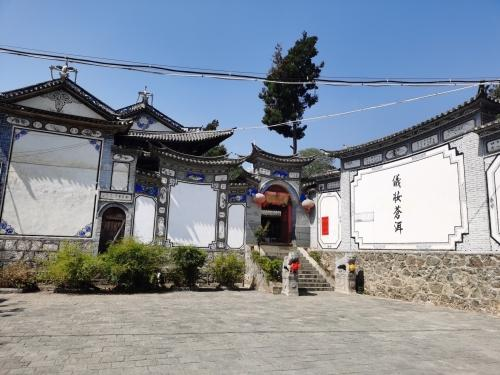
地标名称：红山庙
所在城市：大理白族自治州·大理市